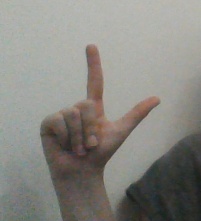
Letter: laam